Franco–Algerian war (1681–1688)

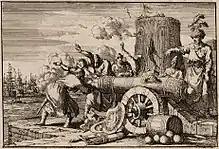
Dutch engraving showing the death of Consul le Vacher, 1698

Before a peace treaty could be signed though, Baba Hassan was deposed and killed by a Raïs called Mezzo Morto Hüseyin. Continuing the war against France, the bombardments resumed, killing many victims. Mezzomorto threatened, if the firing did not cease, to put the Christian captives at the mouths of the cannons, still the bombardments continued. So he carried out his threats.